Gennaios Kolokotronis

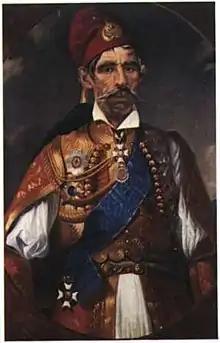
A portrait of Ioannis Kolokotronis 1860

Ioannis Kolokotronis (1805–1868), or Gennaios Kolokotronis as he was nicknamed, was a Greek warrior of the Greek War of Independence, General and Prime Minister of Greece.